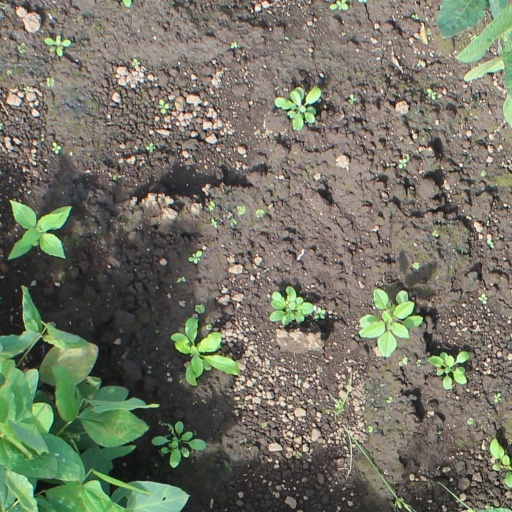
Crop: soybean